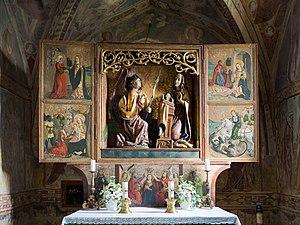
L'autel créé par le Maître Paul de Levoča à l'église de l'Annonciation de Chyžné, Slovaquie.
Chyžné est un village de Slovaquie situé dans la région de Banská Bystrica.